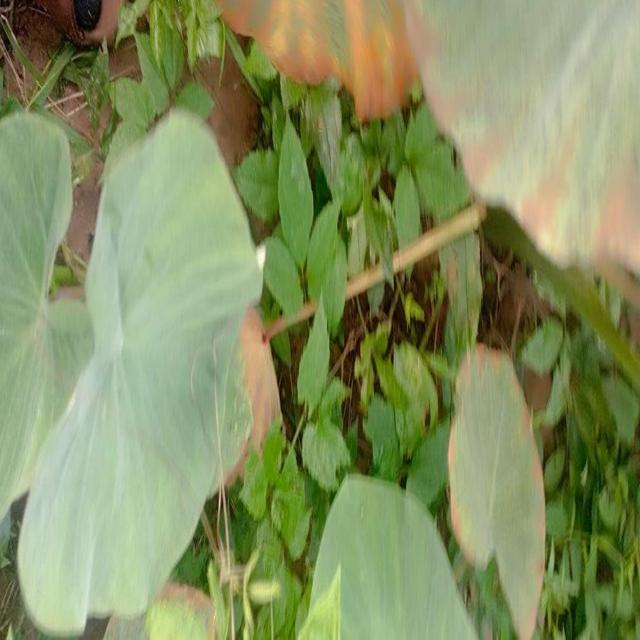
Label: Late_Blight